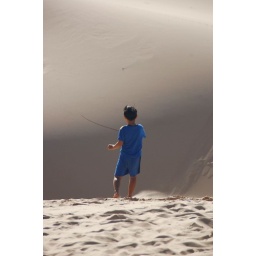
Little boy tossing something surrounded by white sand dunes near Muine, Vietnam